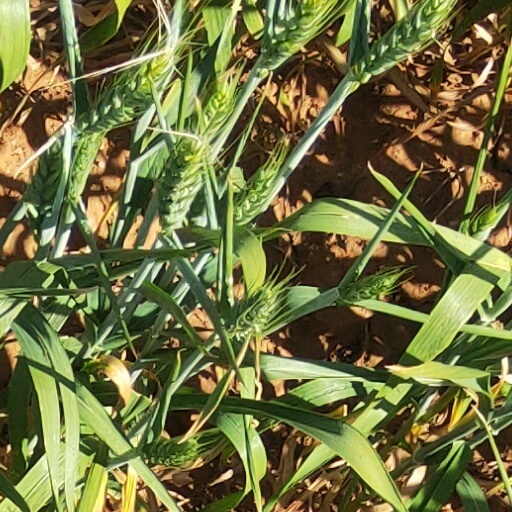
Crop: wheat